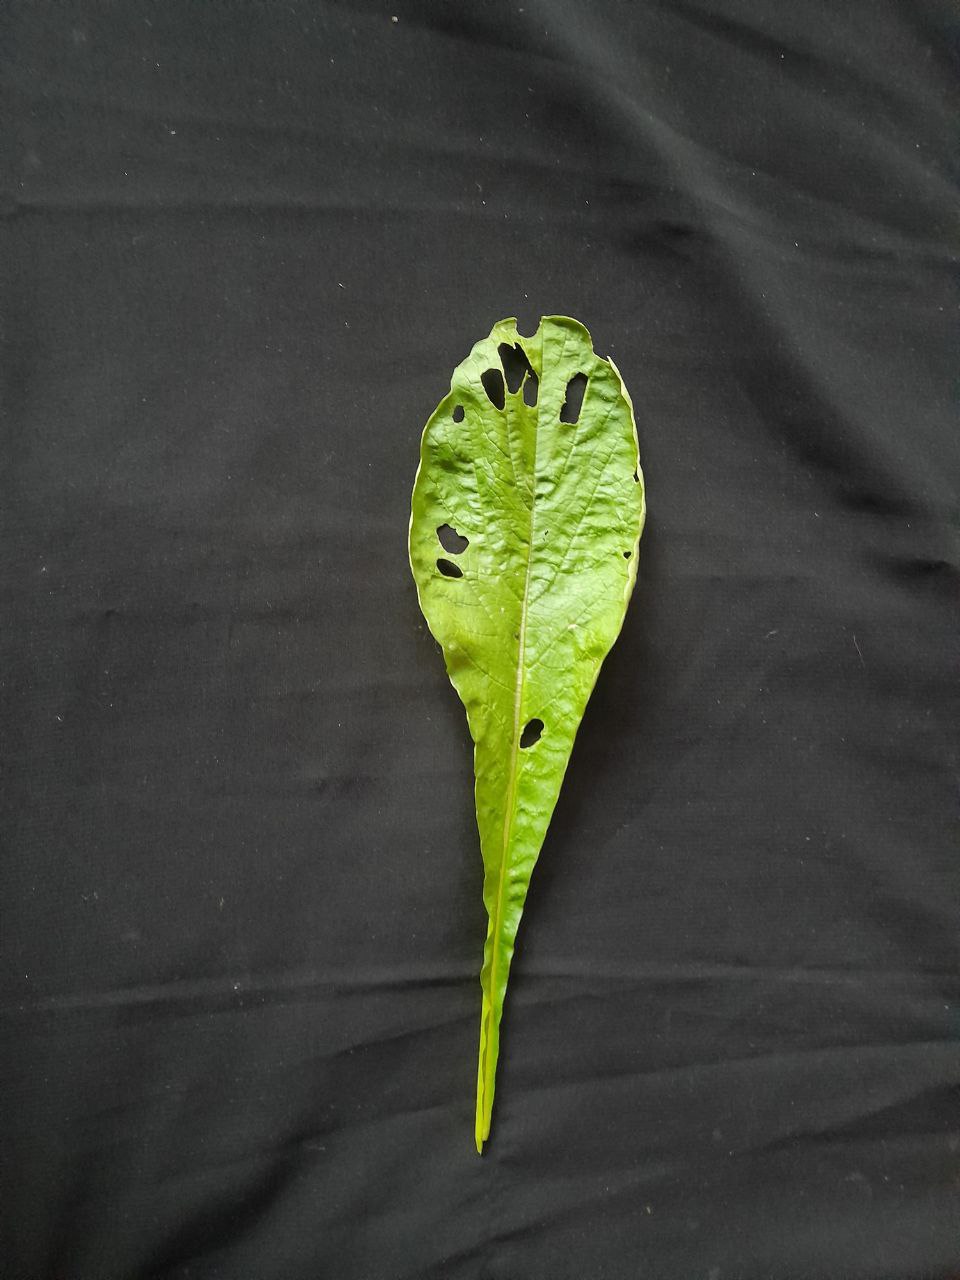
Label: flea beetle